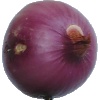
Label: Onion Red Peeled 1